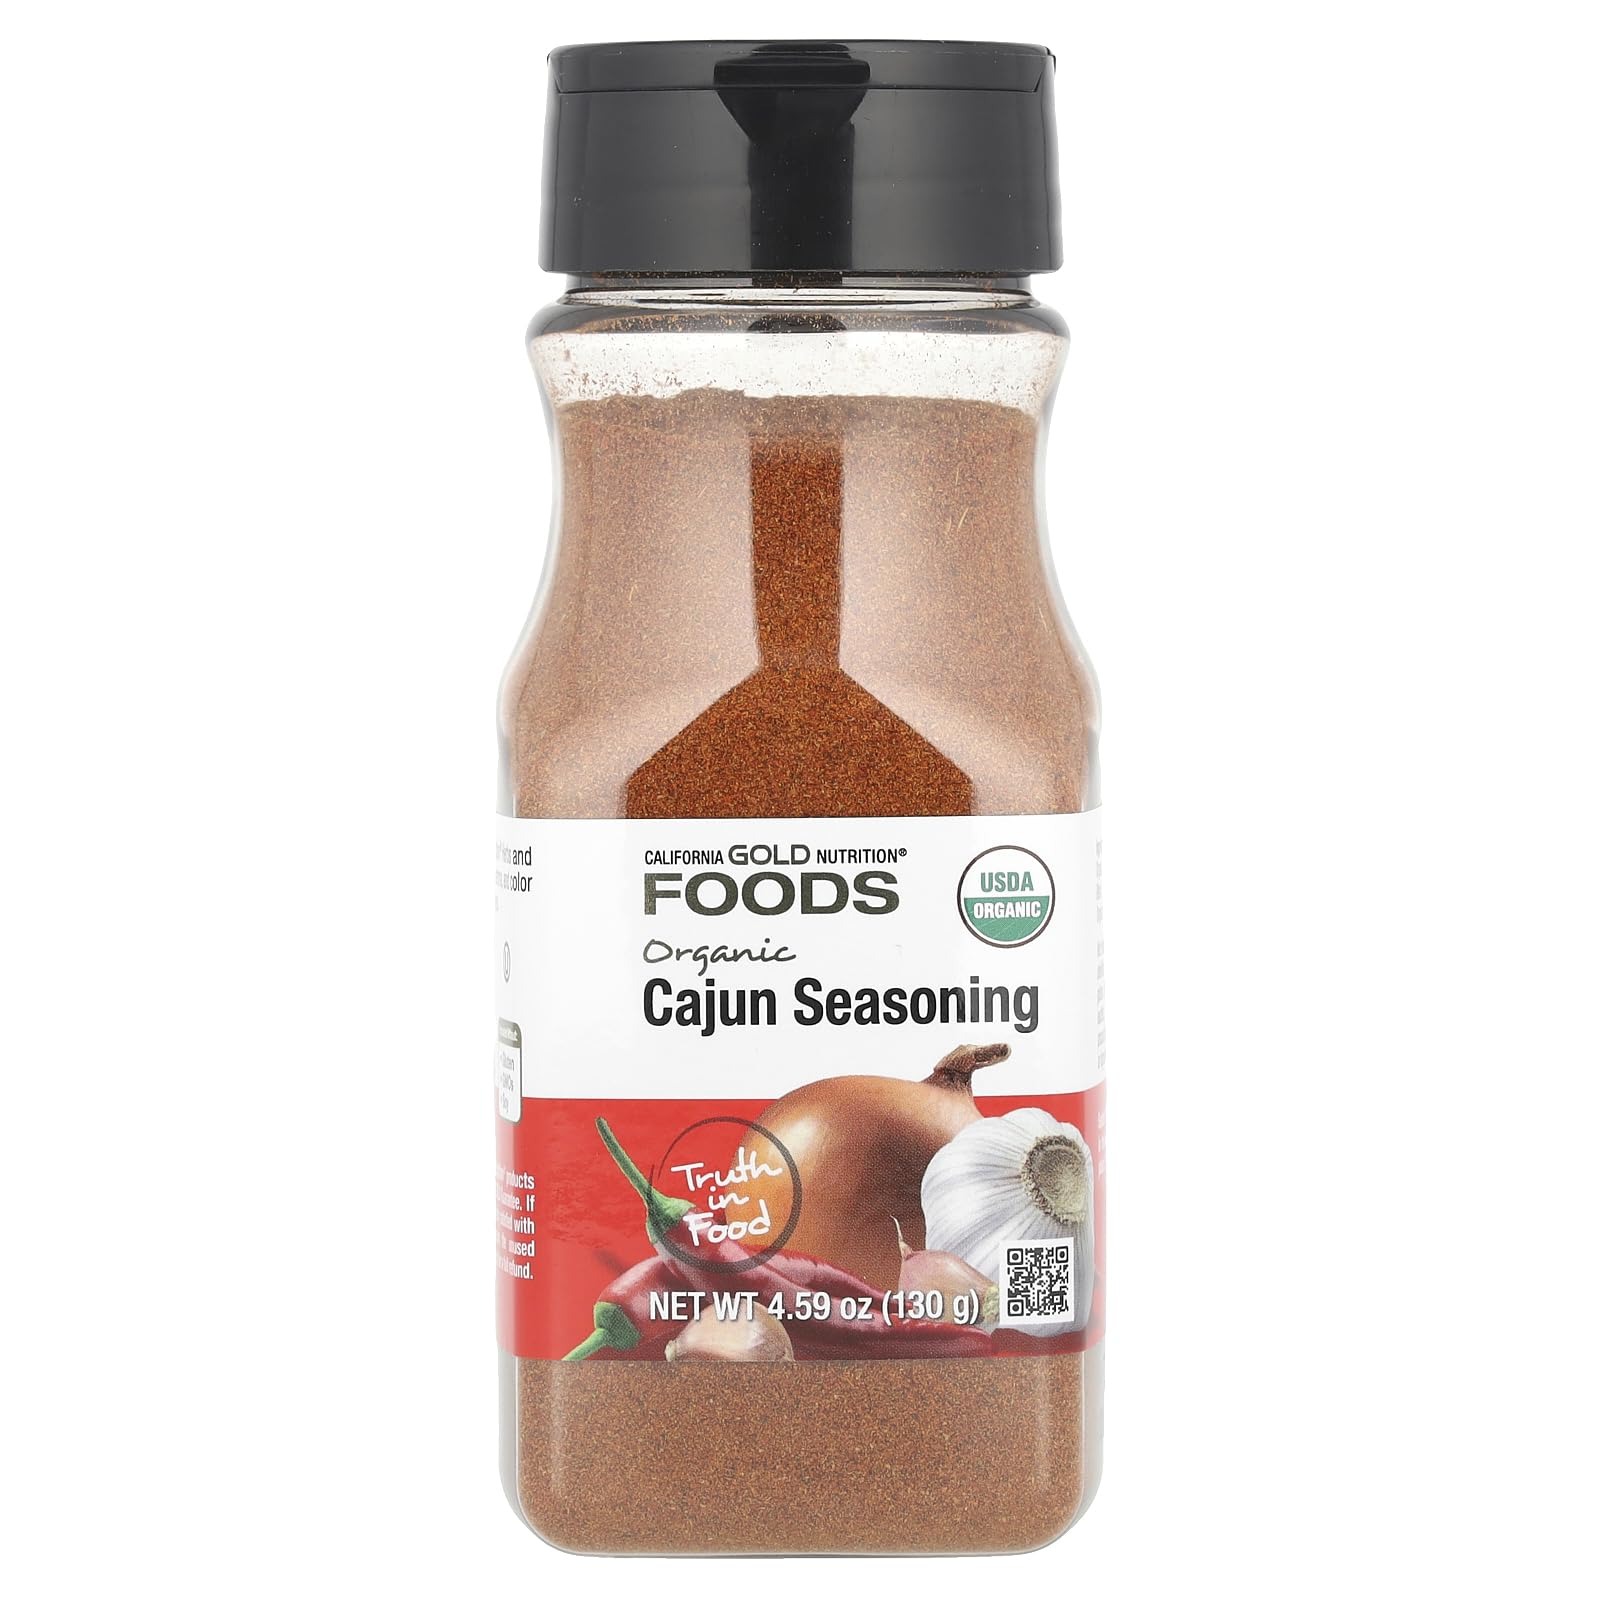
Item Name: Organic Cajun Seasoning by California Gold Nutrition, 4.59 oz (130 g)
Bullet Point: California Gold Nutrition Foods Organic Cajun Seasoning |A Blend of Certified Organic Herbs and Spices|Featuring Paprika Onion Garlic Cayenne Pepper Black Pepper Marjoram Cumin and Thyme|Perfect for Adding Flavor to Cajun Favorites and Seasoning Meat and Seafood|Suitable for Vegetarians and Vegans |Non-Irradiated Non-ETO|Contains No Gluten No GMOs and No Soy|Produced in a 3rd Party Audited cGMP Registered (Certified) Facility|100% Gold Guarantee
Product Description: Savor bold Cajun flavors with our California Gold Nutrition Foods Organic Cajun Seasoning, a blend of certified organic herbs and spices. Highlighting paprika, onion, garlic, cayenne pepper, black pepper, marjoram, cumin, and thyme, it's perfect for Cajun classics like gumbo and jambalaya, or transforming any dish into a spicy Cajun delight. Suitable for vegetarians and vegans, it's non-irradiated, non-ETO, and free from gluten, GMOs, and soy. Produced in a 3rd party audited, cGMP registered facility, it's a 100% Gold Guarantee.
Value: nan
Unit: None

Price: 13.99